1999 Sydney hailstorm

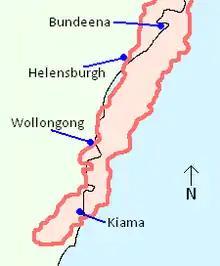
Path of the storm from formation and in the southern regions of Sydney

The storm cell formed at 4:25 pm AEST to the north of Nowra, roughly south-southwest of Sydney. After forming, it initially headed towards the coast in a northeasterly direction. The cell passed just to the west of Kiama at around 5:15 pm and gained a 'severe' classification from the Bureau of Meteorology at the same time. 'Severe' is a classification used by the Bureau of Meteorology for thunderstorms which meet a specific criteria, namely producing hailstones with a diameter of or more, wind gusts of or greater and flash flooding, or tornadoes. This classification is also used by the Bureau to classify the attributes of a storm at any given time during its life.